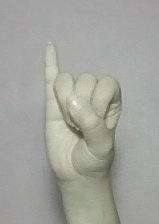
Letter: meem